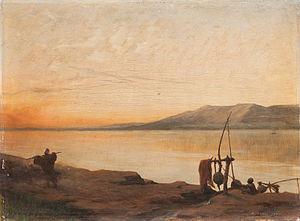
Karel Ooms est un peintre belge spécialisé en portraits, scènes de genre et sujets d'histoire. Il est également connu pour ses scènes orientalistes et paysages orientaux.